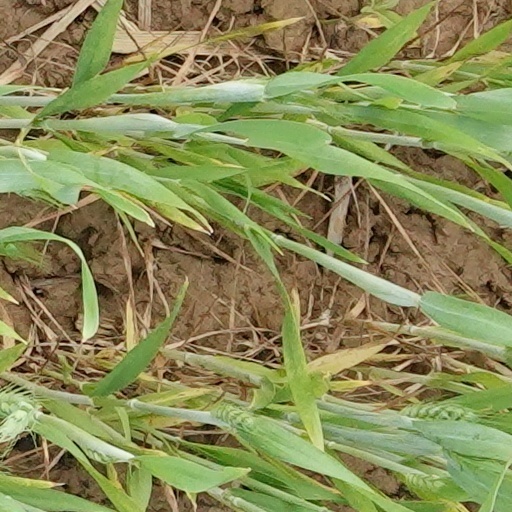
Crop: wheat